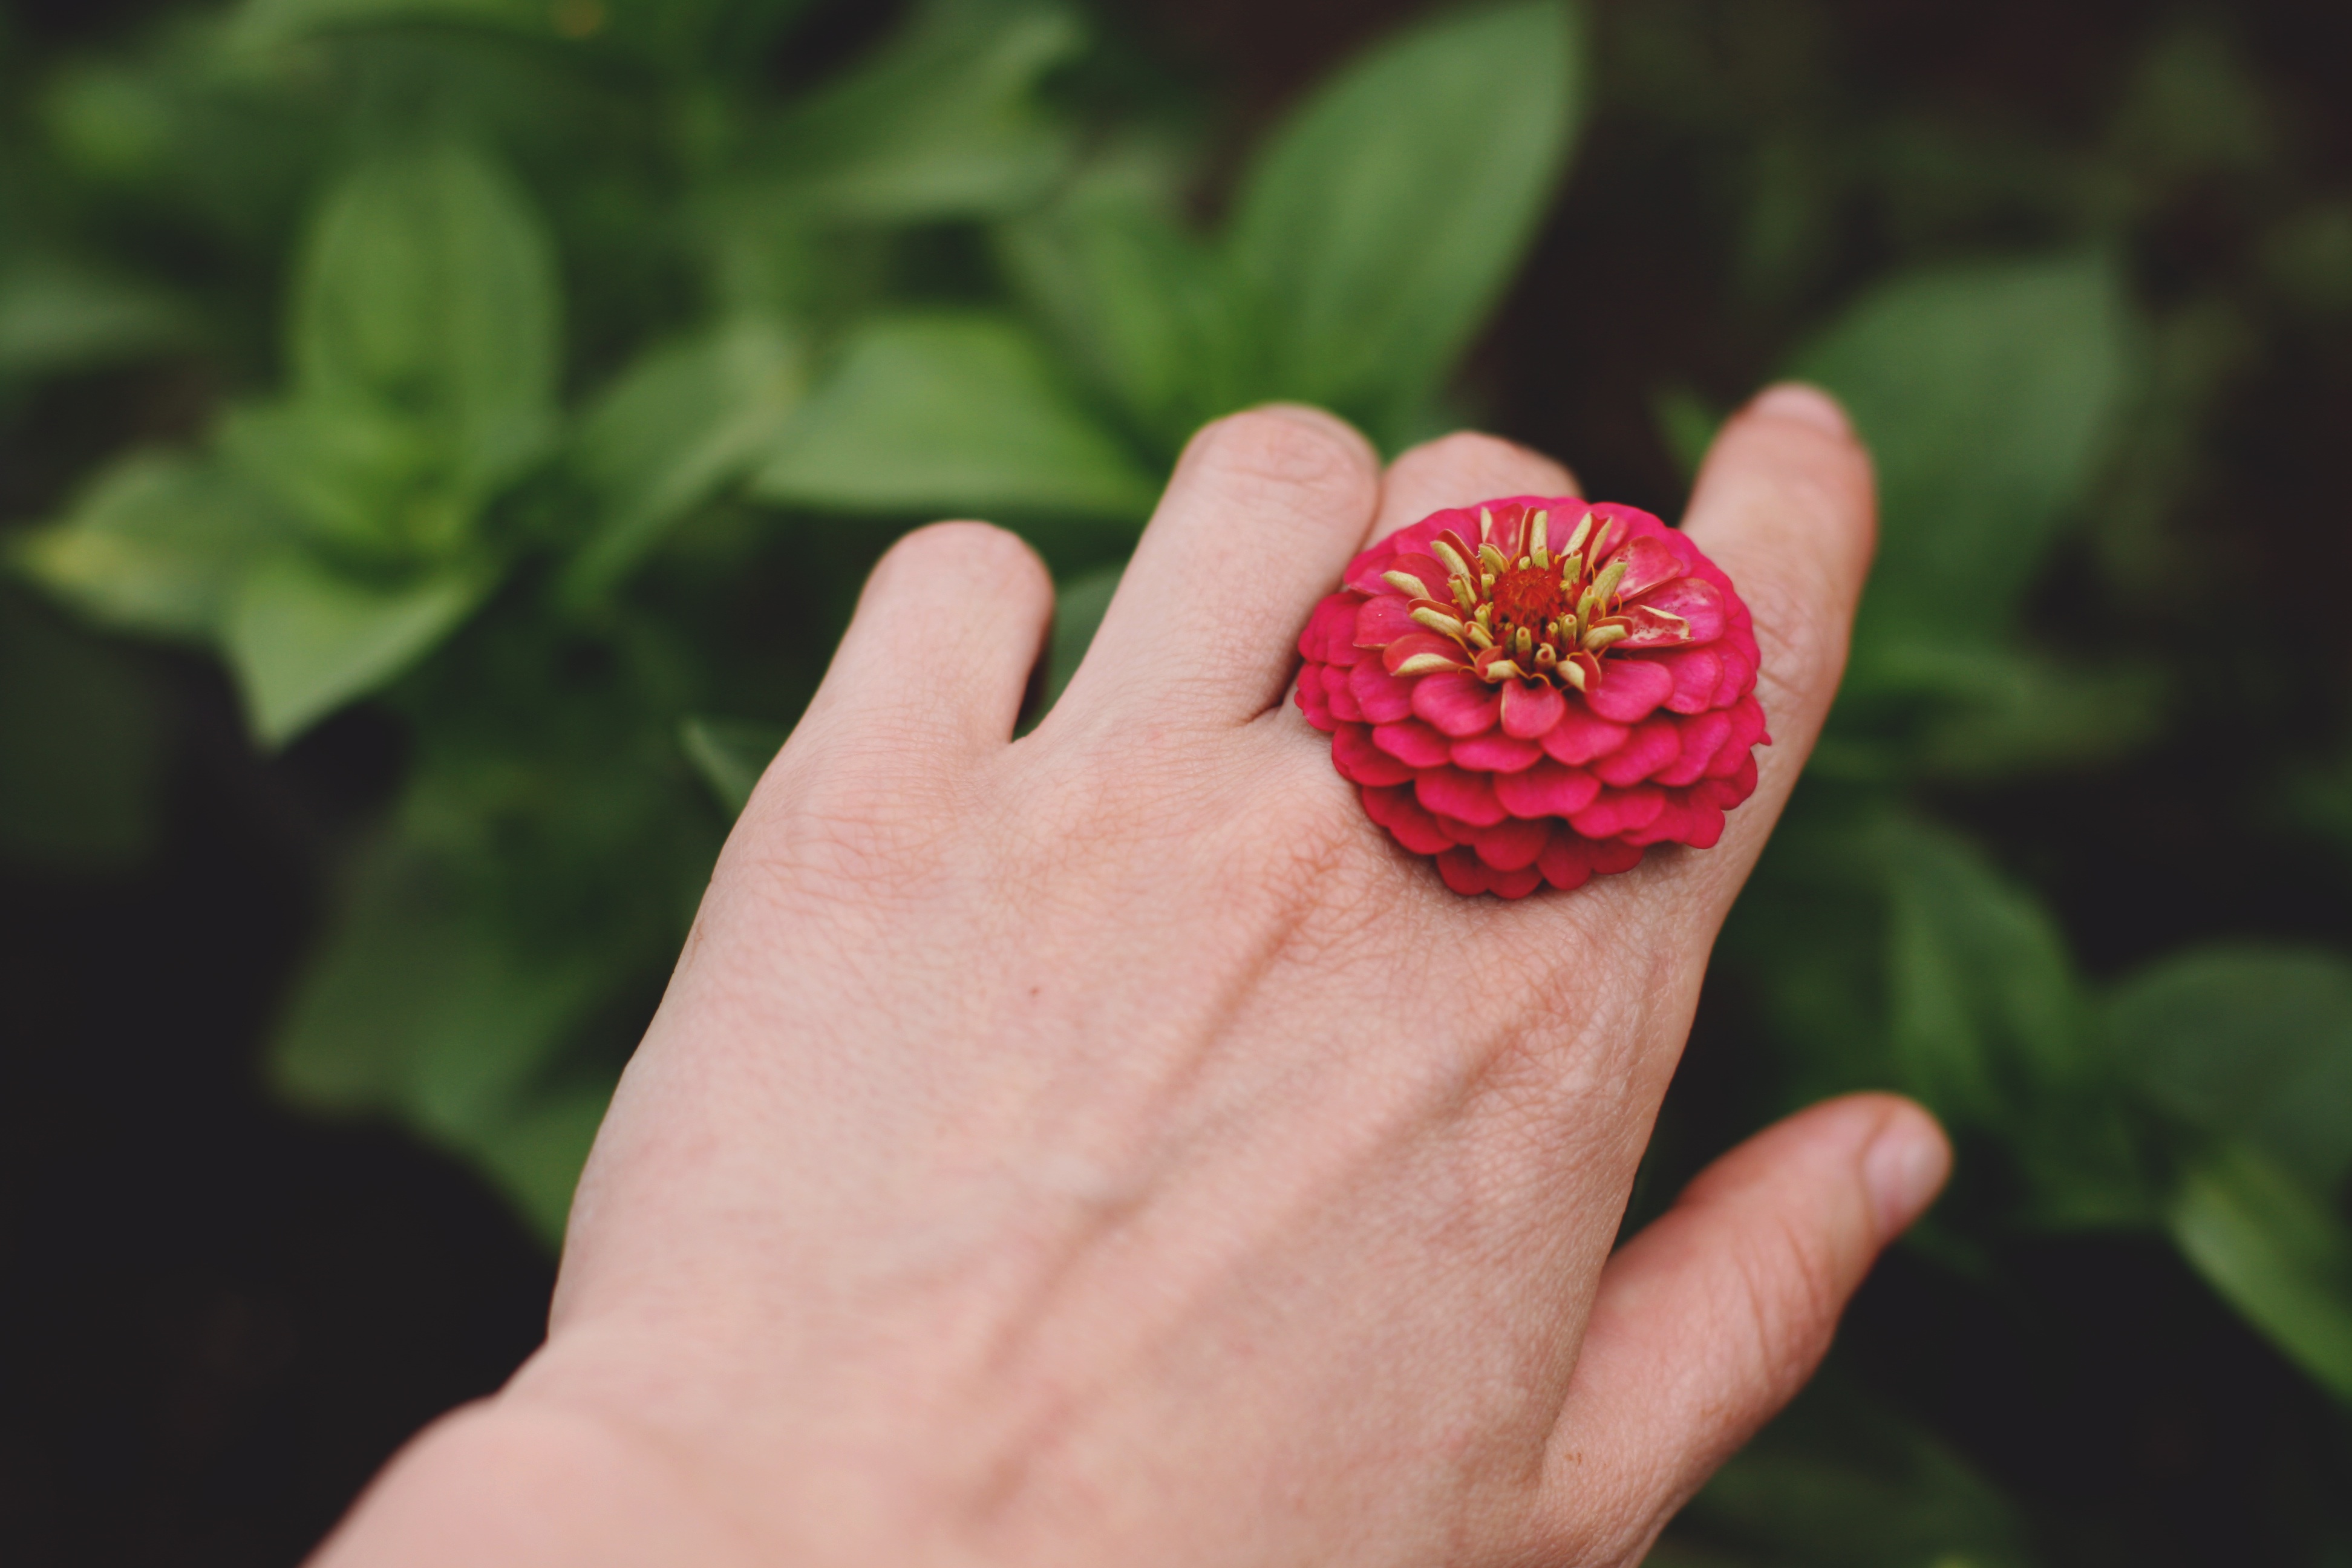
hand, blossom, plant, photography, leaf, flower, petal, finger, green, red, produce, botany, flora, close up, macro photography, flowering plant, land plant